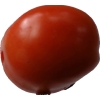
Label: tomato